Wellington

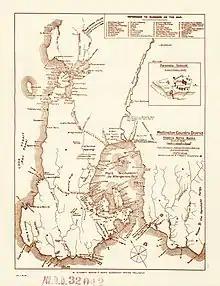
This early map of Wellington County District shows a number of important historical sites, including Māori pā, pathways, wāhi tapu, and pre-1840 battle sites, as well as battle sites from the New Zealand Land Wars.

In Māori mythology, the legendary Polynesian explorer Kupe, a chief from Hawaiki (the homeland of Polynesian explorers, of unconfirmed geographical location, not to be confused with Hawaii), was said to have stayed in the harbour from . A later Māori explorer, Whatonga, named the harbour "Te Whanganui-a-Tara" after his son Tara. Before the 1820s, most of the inhabitants of the Wellington region were Whatonga's descendants.